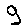
Label: 9